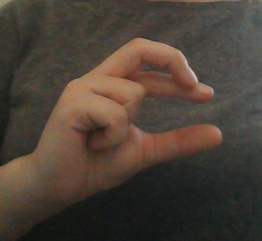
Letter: thal